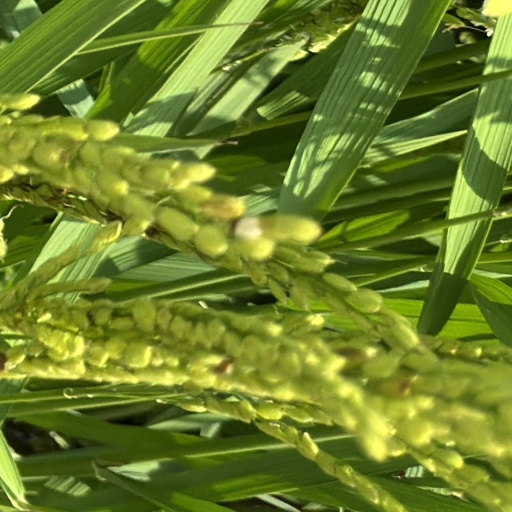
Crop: rice